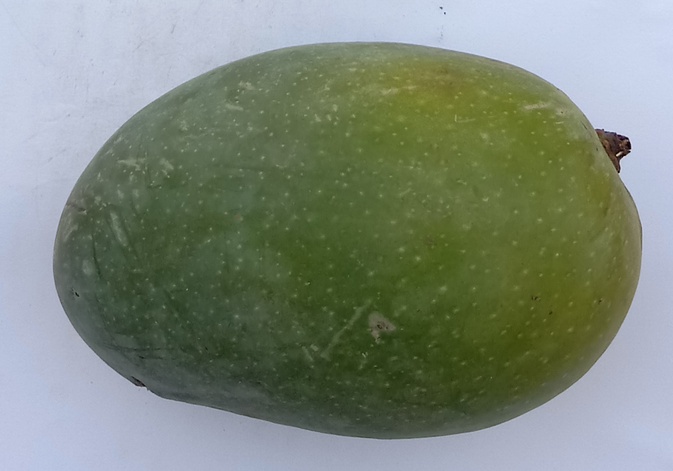
Mango variety: Chaunsa (Black)